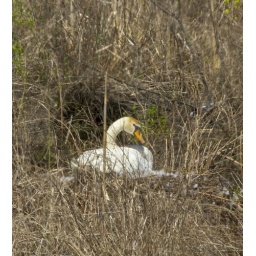
A female swan sits on her nest hidden in the reeds of an old pond on an abandoned celery farm.